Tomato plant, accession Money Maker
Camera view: vertical (180 deg); turntable rotation: 270 degrees
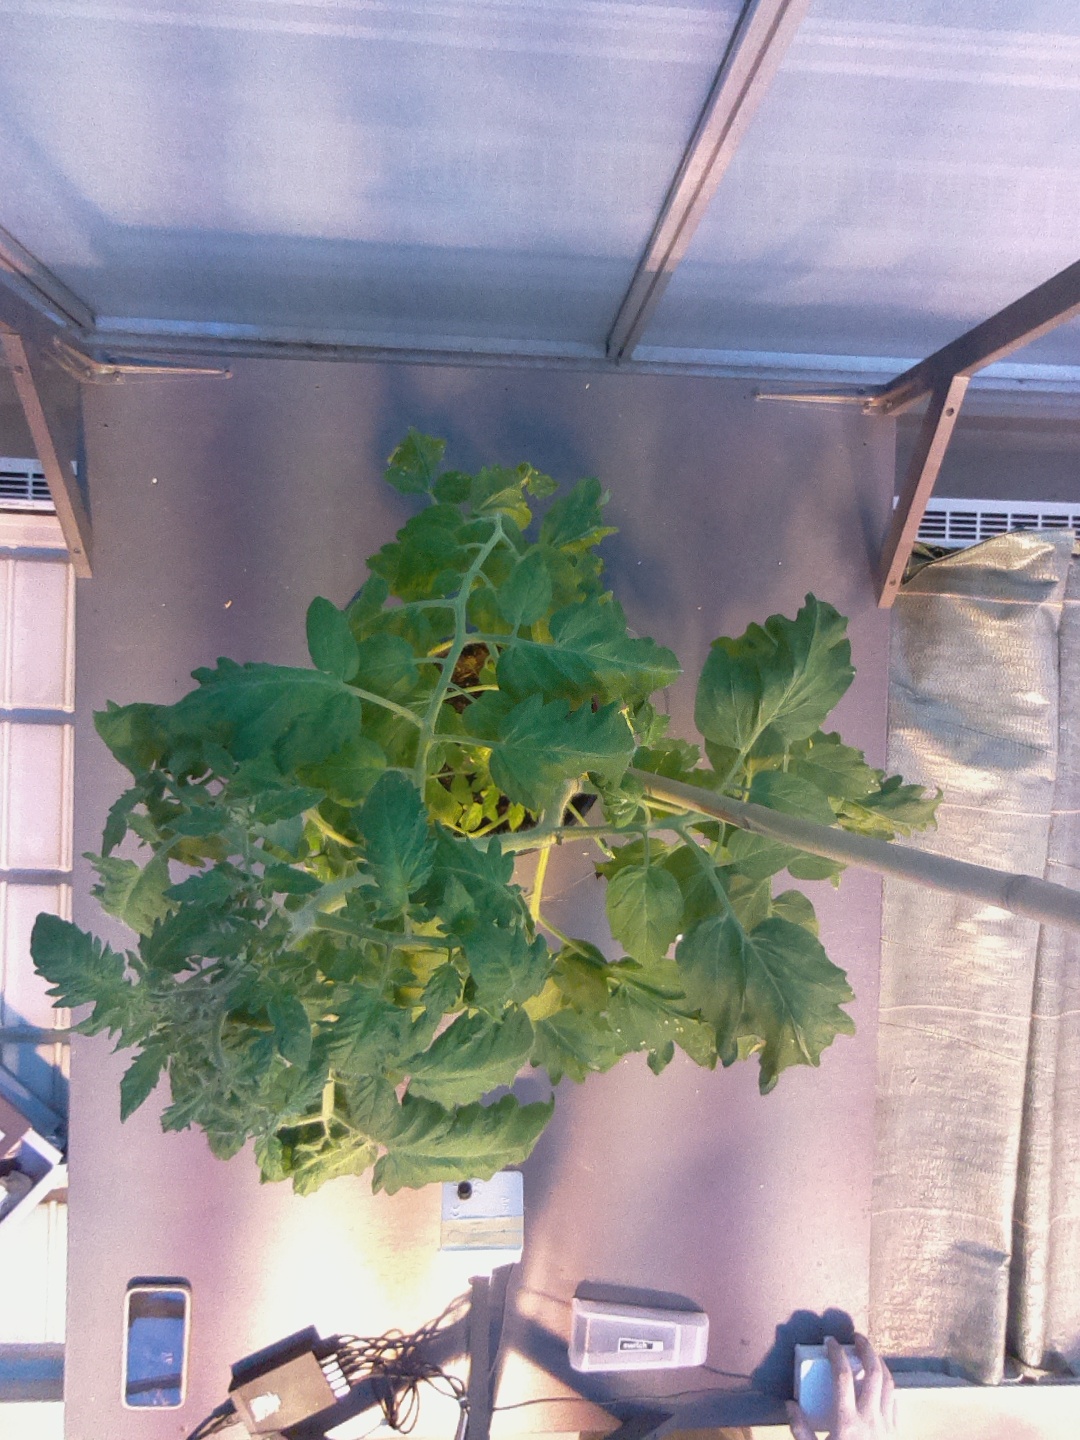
BBCH growth stage 60: First flowers open